Four Presidents Corners

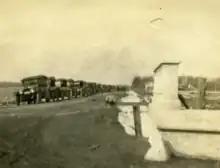
Opening day attended by some 5000 people

A monument at the rural intersection of Maples and Sampson roads in Monroe Township was constructed to mark the point and opened on September 22, 1917. The ceremony included a speech by Congressman Louis W. Fairfield. A flagpole was once part of the site. There were also proposals to include a cannon.